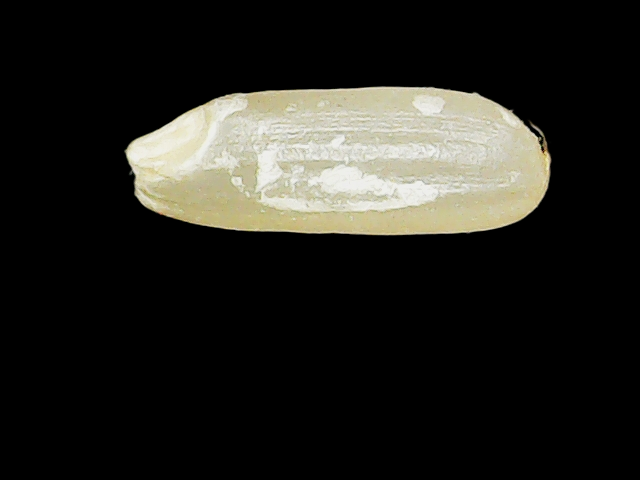
Rice variety: Binadhan17